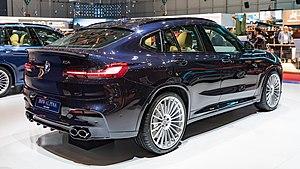
L'édition 2018 du Salon international de l'automobile de Genève est un Salon automobile annuel qui se tient du 8 au 18 mars 2018 à Genève. Il s'agit de la 88ᵉ édition internationale de ce salon, organisé pour la première fois en 1905. Cette édition a reçu 660 000 visiteurs, une fréquentation en baisse de 4,5 % par rapport à l'édition 2017.